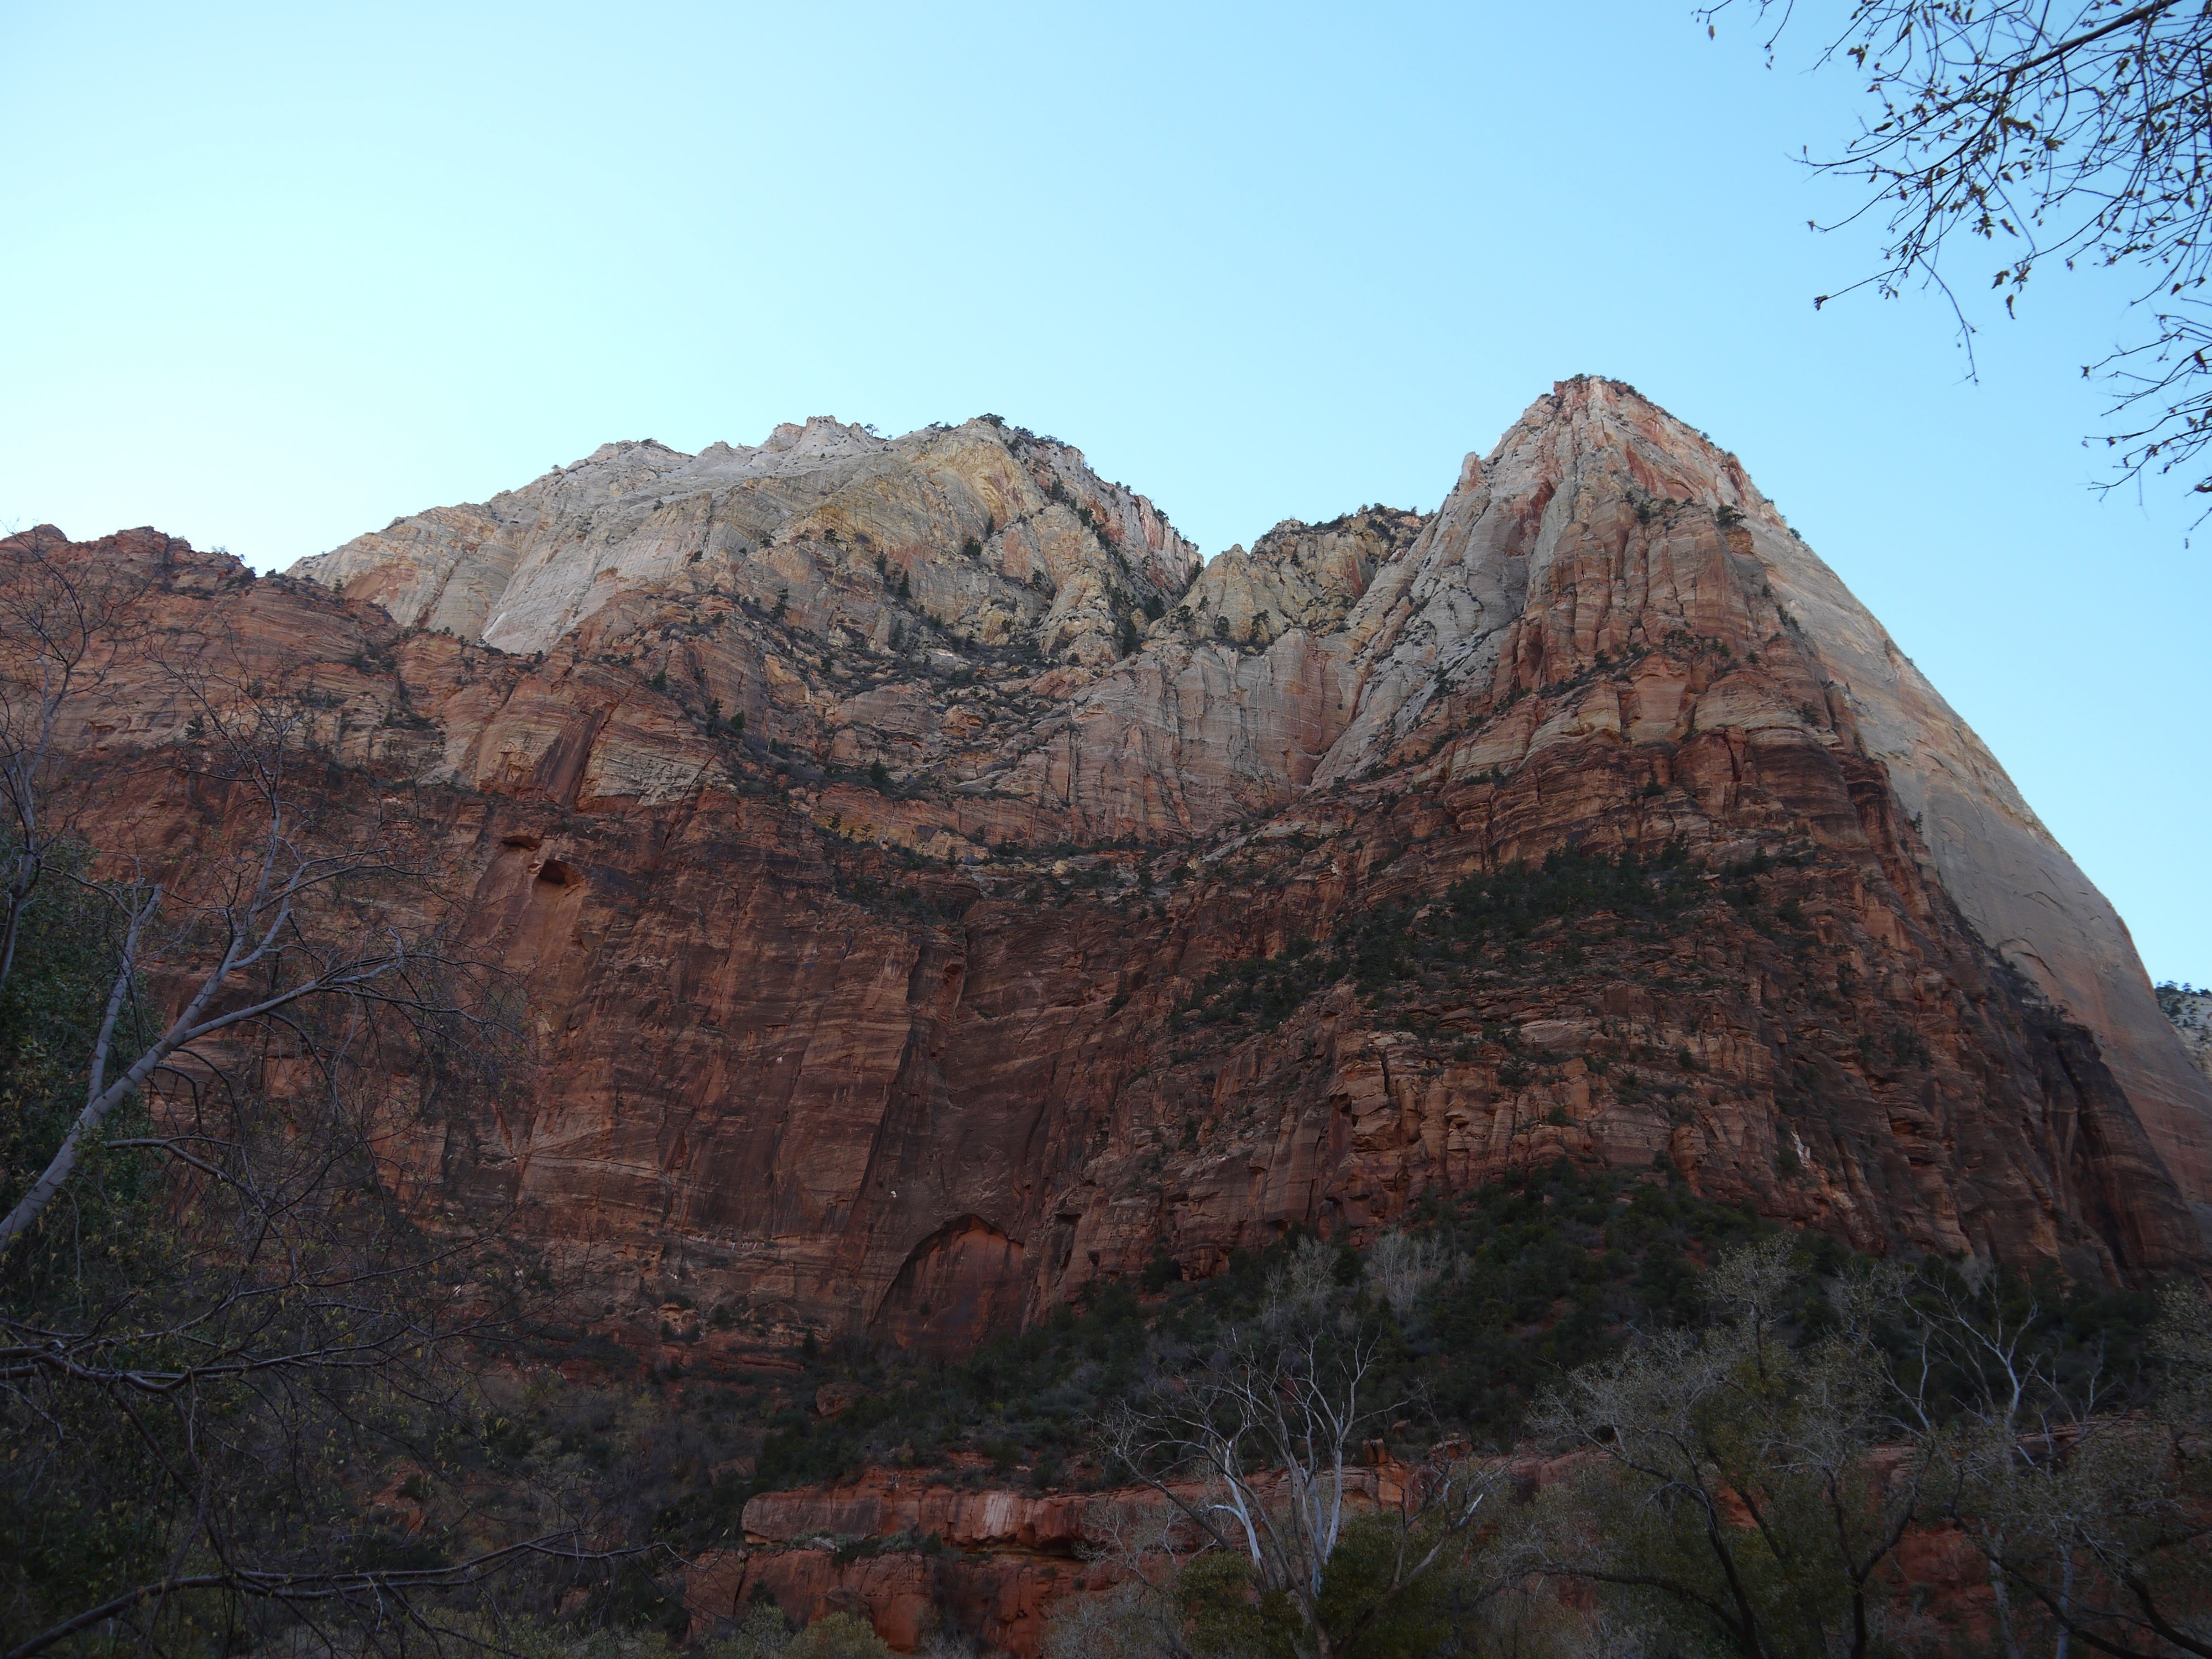
landscape, rock, wilderness, mountain, trail, valley, formation, cliff, park, canyon, terrain, national park, ridge, geology, badlands, plateau, wadi, butte, landform, geographical feature, mountainous landforms